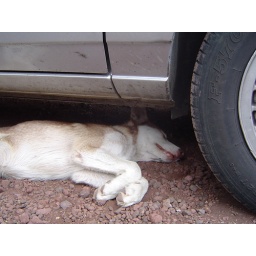
Sleeping dog underneath car